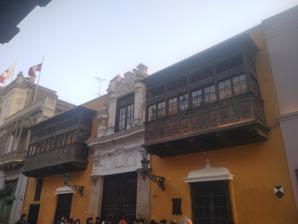
Building: Casa Goyeneche
Country: Peru
Year built: 1771
Historical building in Lima, Peru Not to be confused with Goyeneche Palace, Arequipa . Casa Goyeneche General information Architectural style Spanish Colonial Address Jirón Ucayali 358 Year(s) built 1771 Owner Banco de Crédito del Perú Technical details Floor count 2 Floor area 959.20 m 2 The Casa Goyeneche , also known as the Palacio de Goyeneche , the Casa Cavero or Casa Rada , is an 18th-century historical building located at Jirón Ucayali , part of the historic centre of Lima , Peru . The 959.20 m 2 two-storey building is named after the family that formerly owned it. History The house was built in 1771 for Ignacio Cavero y Vásquez de Acuña and his wife, Micaela de Tagle, on the Ucayali street in front of the Torre Tagle Palace . Later, the house was the residence of José Matías Vásquez de Acuña, VII count of Vega del Ren, and his descendants. In 1859, after having been bequeathed by Archbishop José Manuel Pasquel to the Santo Toribio Seminary , its rector sold the house to Colonel Juan Mariano de Goyeneche y Barreda [ es ] . It was remodeled in 1863 by architect Michele Trefogli [ es ] under the Doric order . In 1894, Goyeneche's children inherited the house and in 1914 the younger sister, María Josefa de Goyeneche, Duchess of Goyeneche, became the owner. In 1928, after the death of the Duchess of Goyeneche, the house was inherited by her second nephew Pablo A. Rada y Gamio, who in 1940 sold it to the banker Enrique Ayulo Pardo [ es ] . It was ultimately acquired by the Banco de Crédito del Perú in 1971. See also Peruvian colonial architecture References